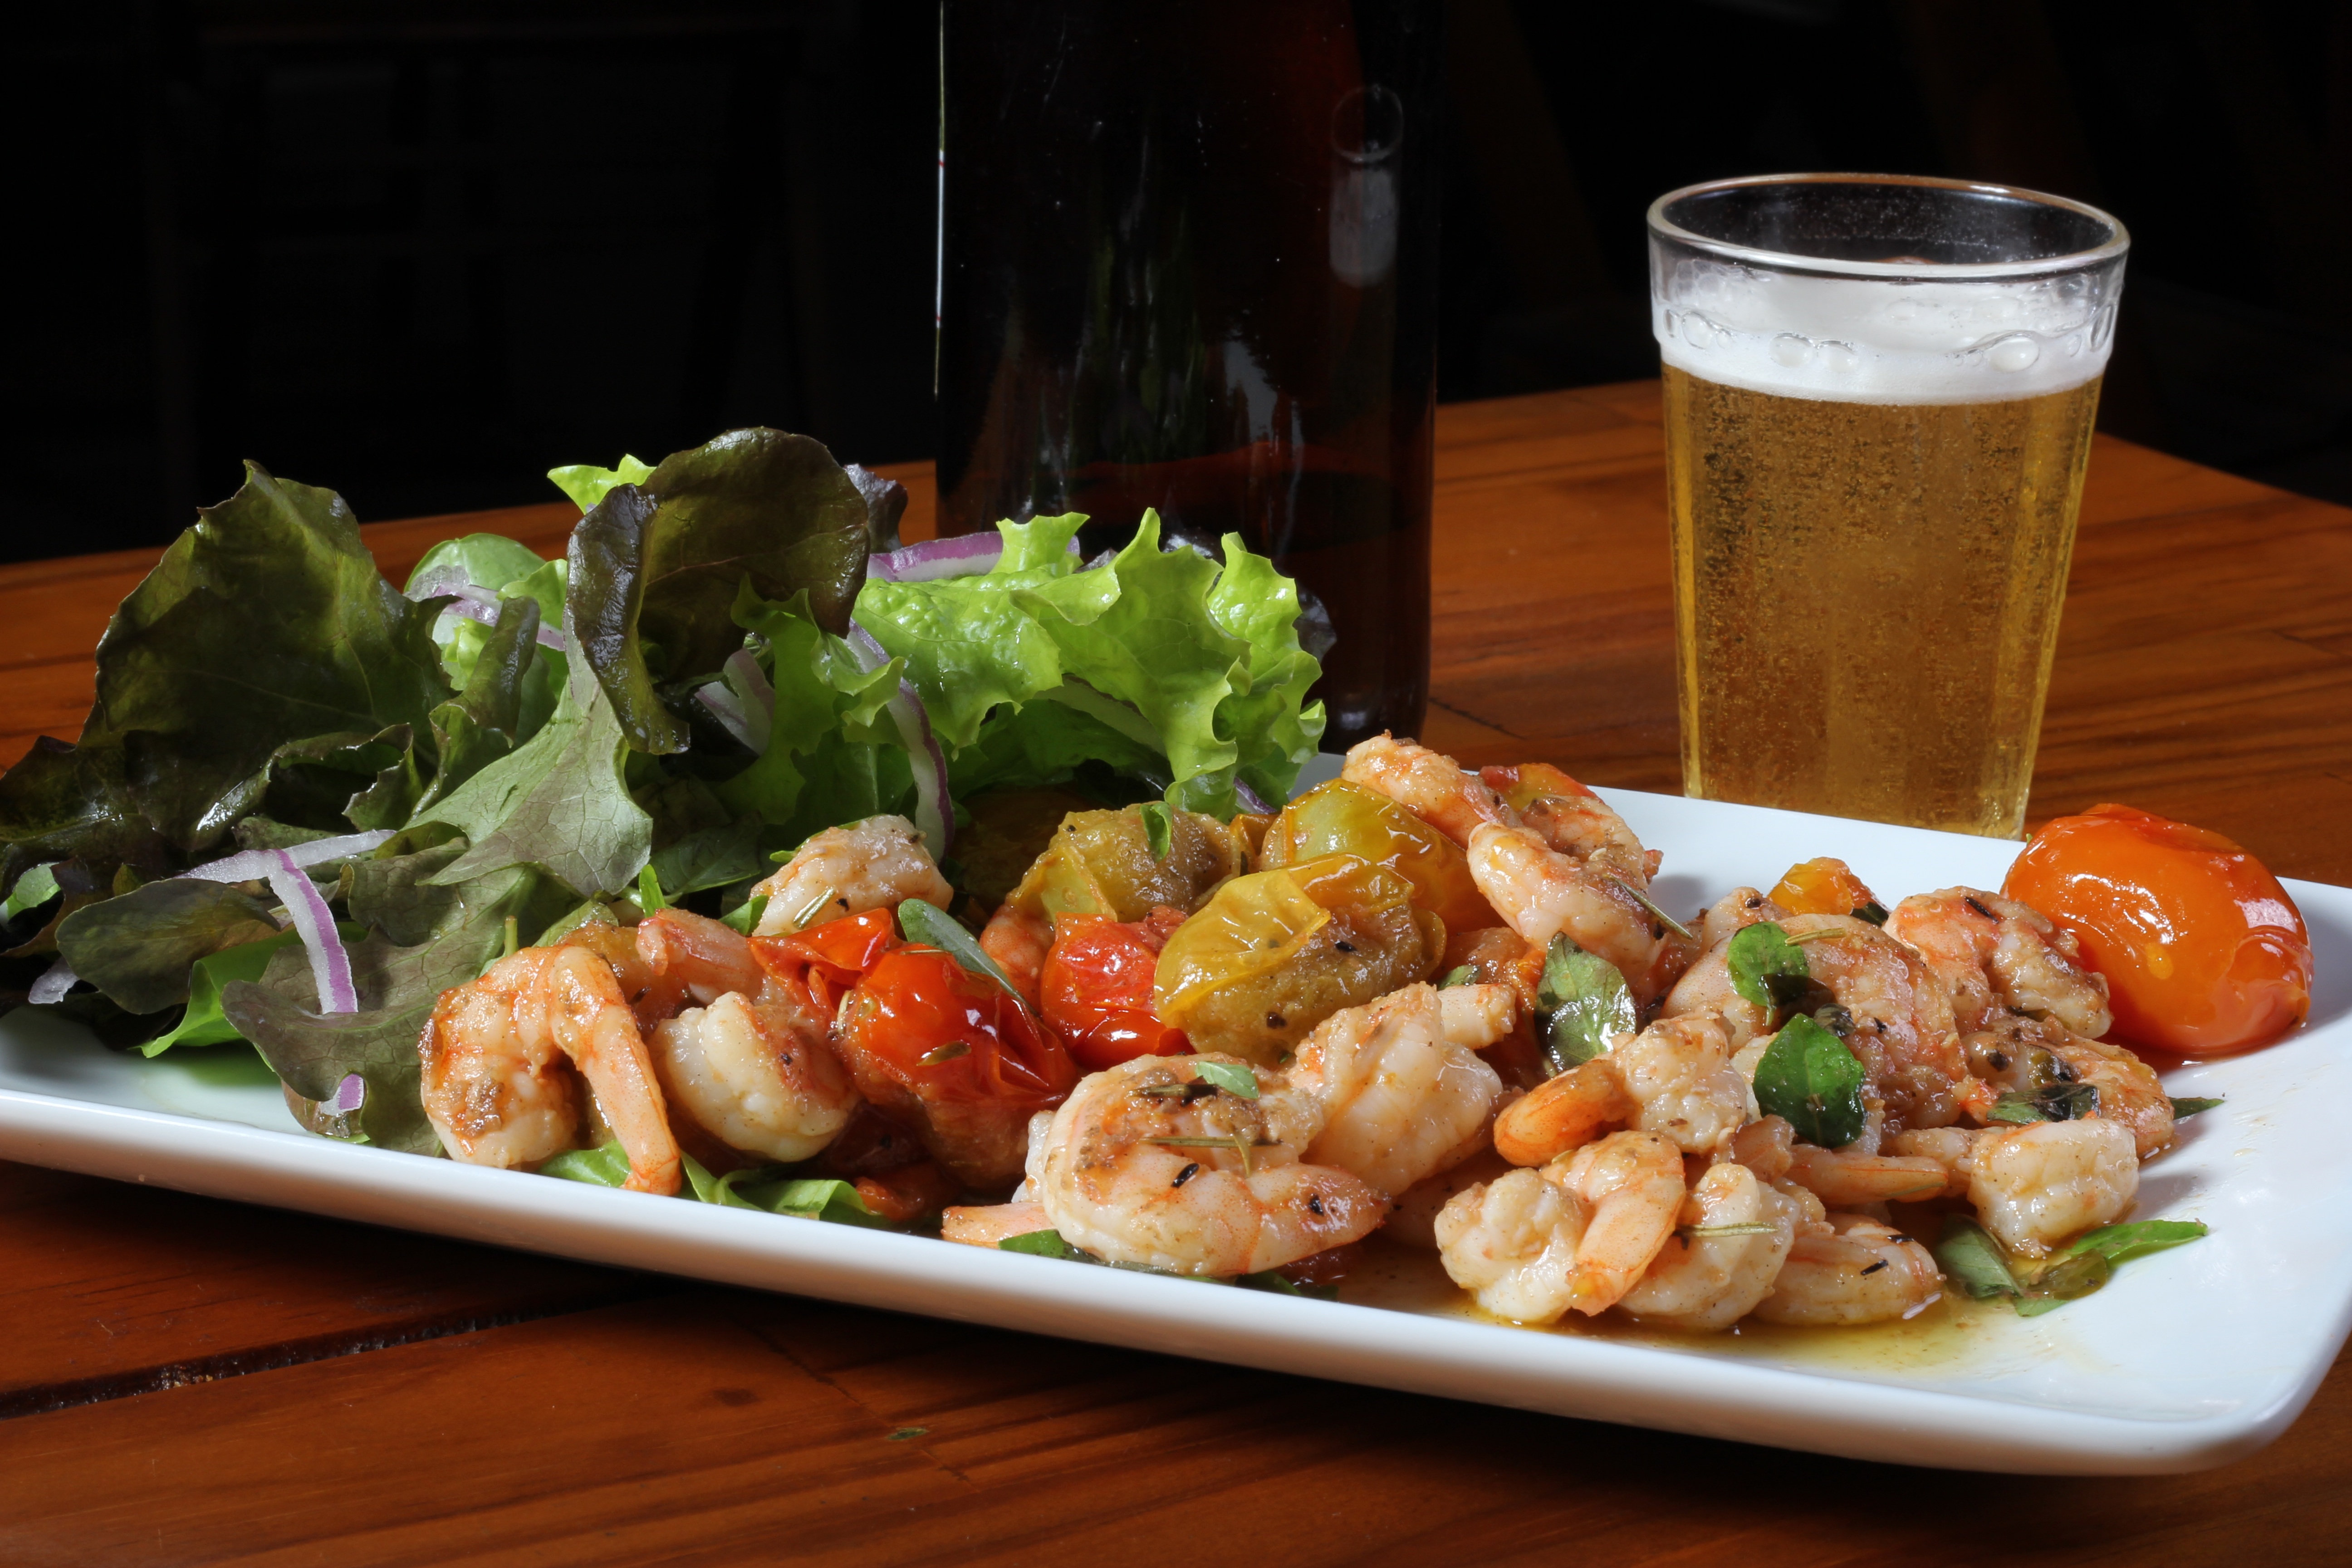
restaurant, dish, meal, food, seafood, snack, cuisine, beer, shrimp, asian food, thai food, hors d oeuvre